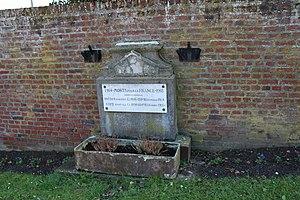
Le monument aux morts.
Bussy est une commune française située dans le département de l'Oise en région Hauts-de-France.